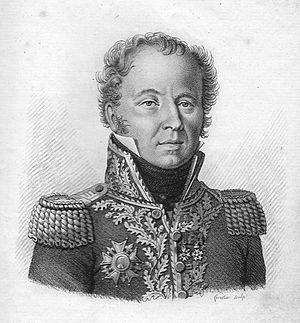
Le général Louis Emmanuel Rey (1768-1846). Il s'illustra lors de la défense de la ville de Saint-Sébastien en 1813.
Louis Emmanuel Rey, né le 19 septembre 1768 à Grenoble, mort le 18 juin 1846 à Paris, est un général français de la Révolution et de l’Empire.